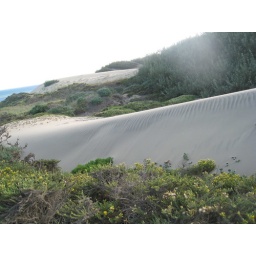
sand dunes in the beach